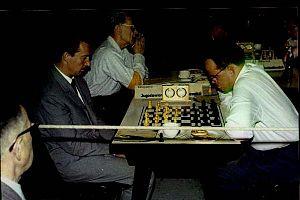
Luděk Pachman est un joueur d'échecs tchèque puis allemand né le 11 mai 1924 à Bělá pod Bezdězem, en Tchécoslovaquie, et mort le 6 mars 2003 à Passau, en Allemagne. Il obtint le titre de Grand maître international en 1954 et participa à huit olympiades avec l'équipe de Tchécoslovaquie de 1952 à 1966. En 1972, il fut autorisé à émiger en Allemagne de l'Ouest où il remporta le championnat de Allemagne de l'Ouest en 1978.